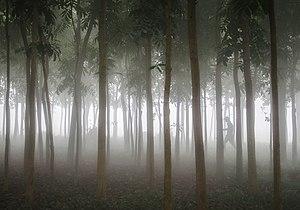
Kamalganj est une upazila du Bangladesh dans le district de Maulvi Bazar. En 1991, on y dénombrait 191 672 habitants.